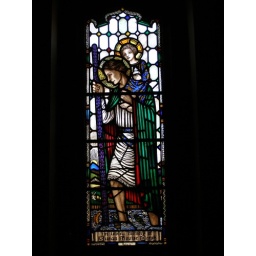
Trena Cox stained glass window (1933) in St Michael, Blundellsands